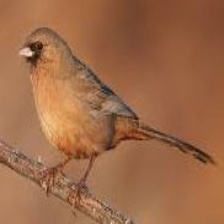
Species: ALBERTS TOWHEE
Scientific name: PIPILO ABERTI